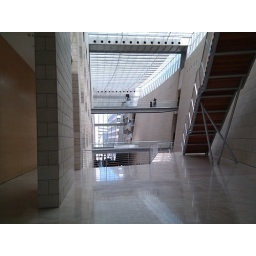
there must have been a door there in the wall